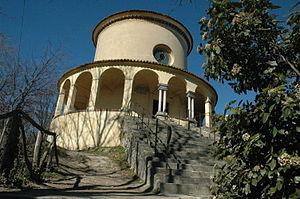
Le Mont Sacré de Crea est un calvaire édifié à partir de la fin du XVIᵉ siècle, au-dessus de la petite commune de Ponzano Monferrato, située dans l'actuelle province d'Alexandrie dans le Piémont, sur l'un des sommets les plus élevés de l'ancienne région historique —autrefois un duché — de Monferrat. Il a été inscrit le 3 juillet 2003, avec huit autres calvaires du Piémont et de la Lombardie sur la Liste du patrimoine mondial au titre des biens culturels par l’Unesco.